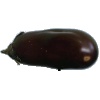
Label: eggplant